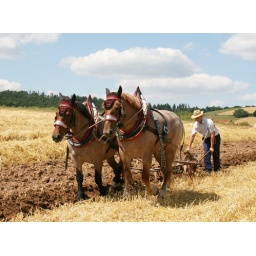
Ploughing the field by horse power